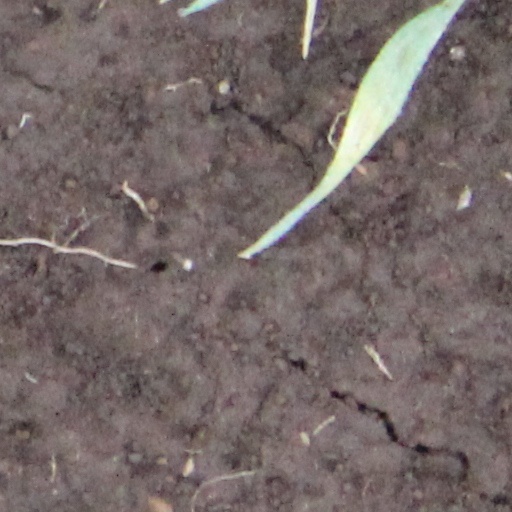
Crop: wheat